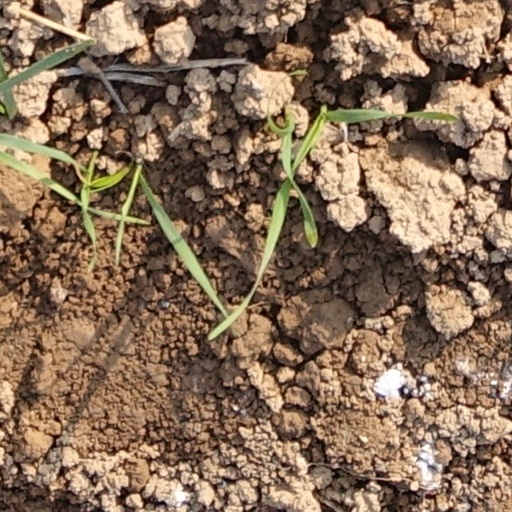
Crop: wheat